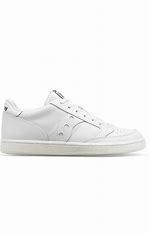
Brand: Saucony
Model: Jazz Court